Hotel Marguery

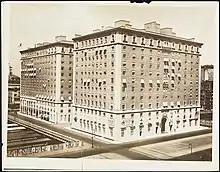
Hotel Marguery in 1918

The Hotel Marguery was the first of three buildings located at 270 Park Avenue in the Midtown Manhattan neighborhood of New York City. It was a six-building apartment hotel complex built in 1917 as part of Terminal City. It was demolished in 1957 to make way for the Union Carbide Building.